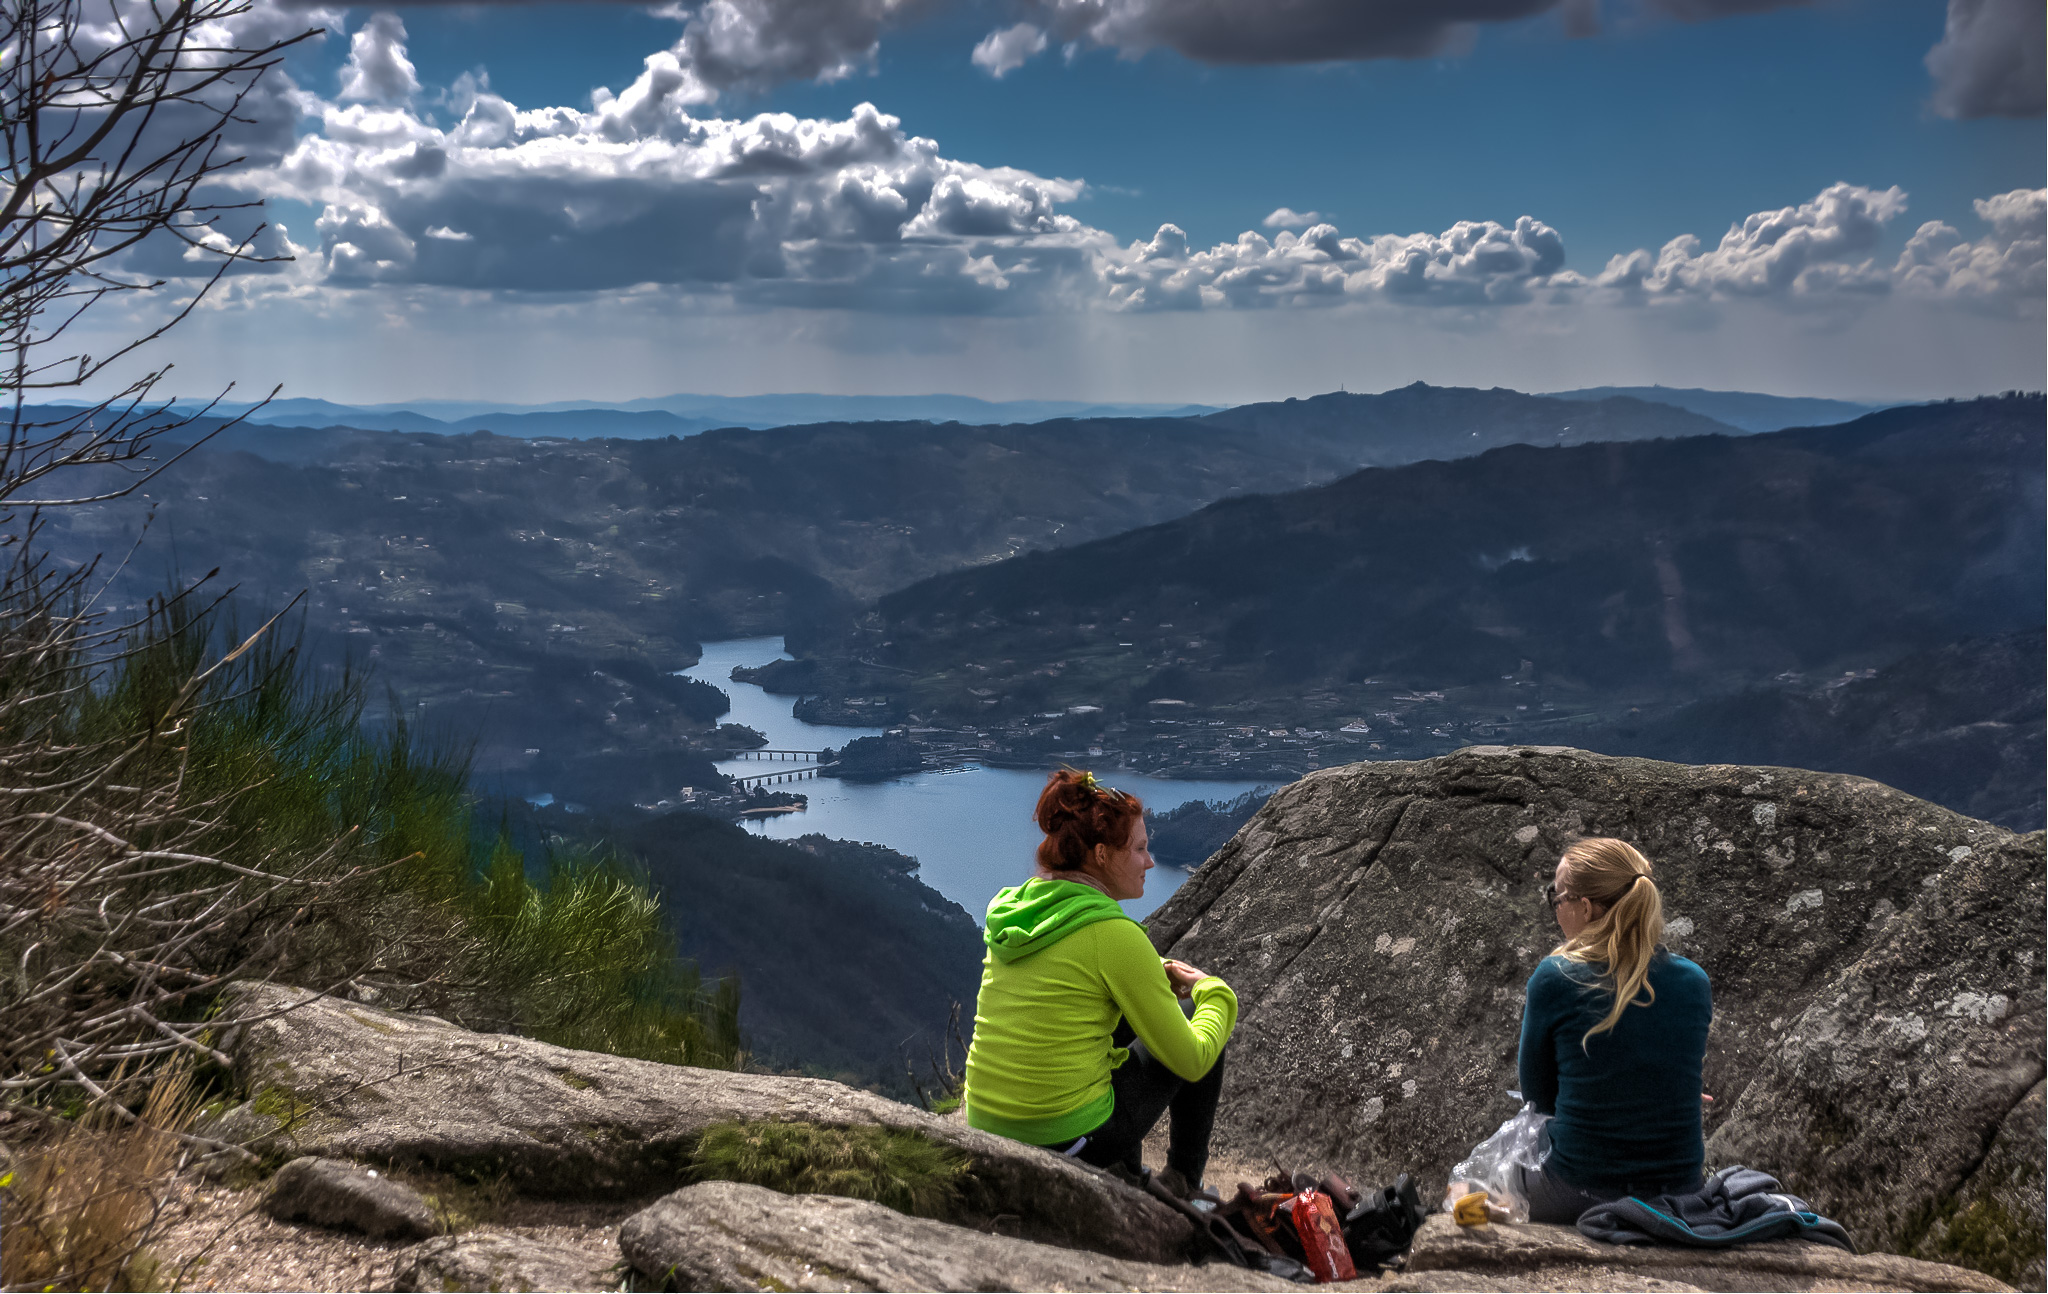
landscape, wilderness, walking, mountain, hiking, adventure, mountain range, recreation, climbing, extreme sport, ridge, summit, mountaineering, sports, alps, backpacking, portugal, paisajes, ggl1, gaby1, xovesphoto, sonya77, tamron18250, vilardaveiga, parquenacionaldepenedager s, mountainous landforms